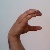
The image shows a hand gesture representing the letter 'C' in Indian Sign Language.